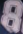
Number: 8